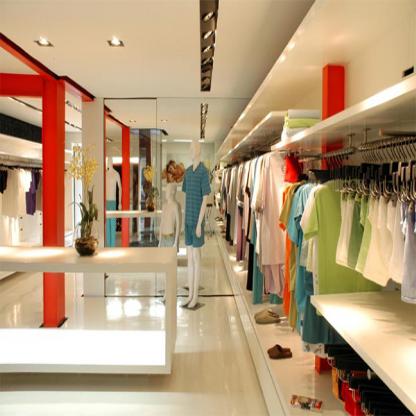
Scene: Indoor